Adam Clendening

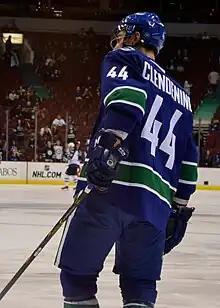
Clendening with the Canucks in February 2015

On January 29, 2015, the Blackhawks traded Clendening to the Vancouver Canucks in exchange for Gustav Forsling. Clendening finished out the season appearing in 17 games for the Canucks, as well as 11 games for the Utica Comets.